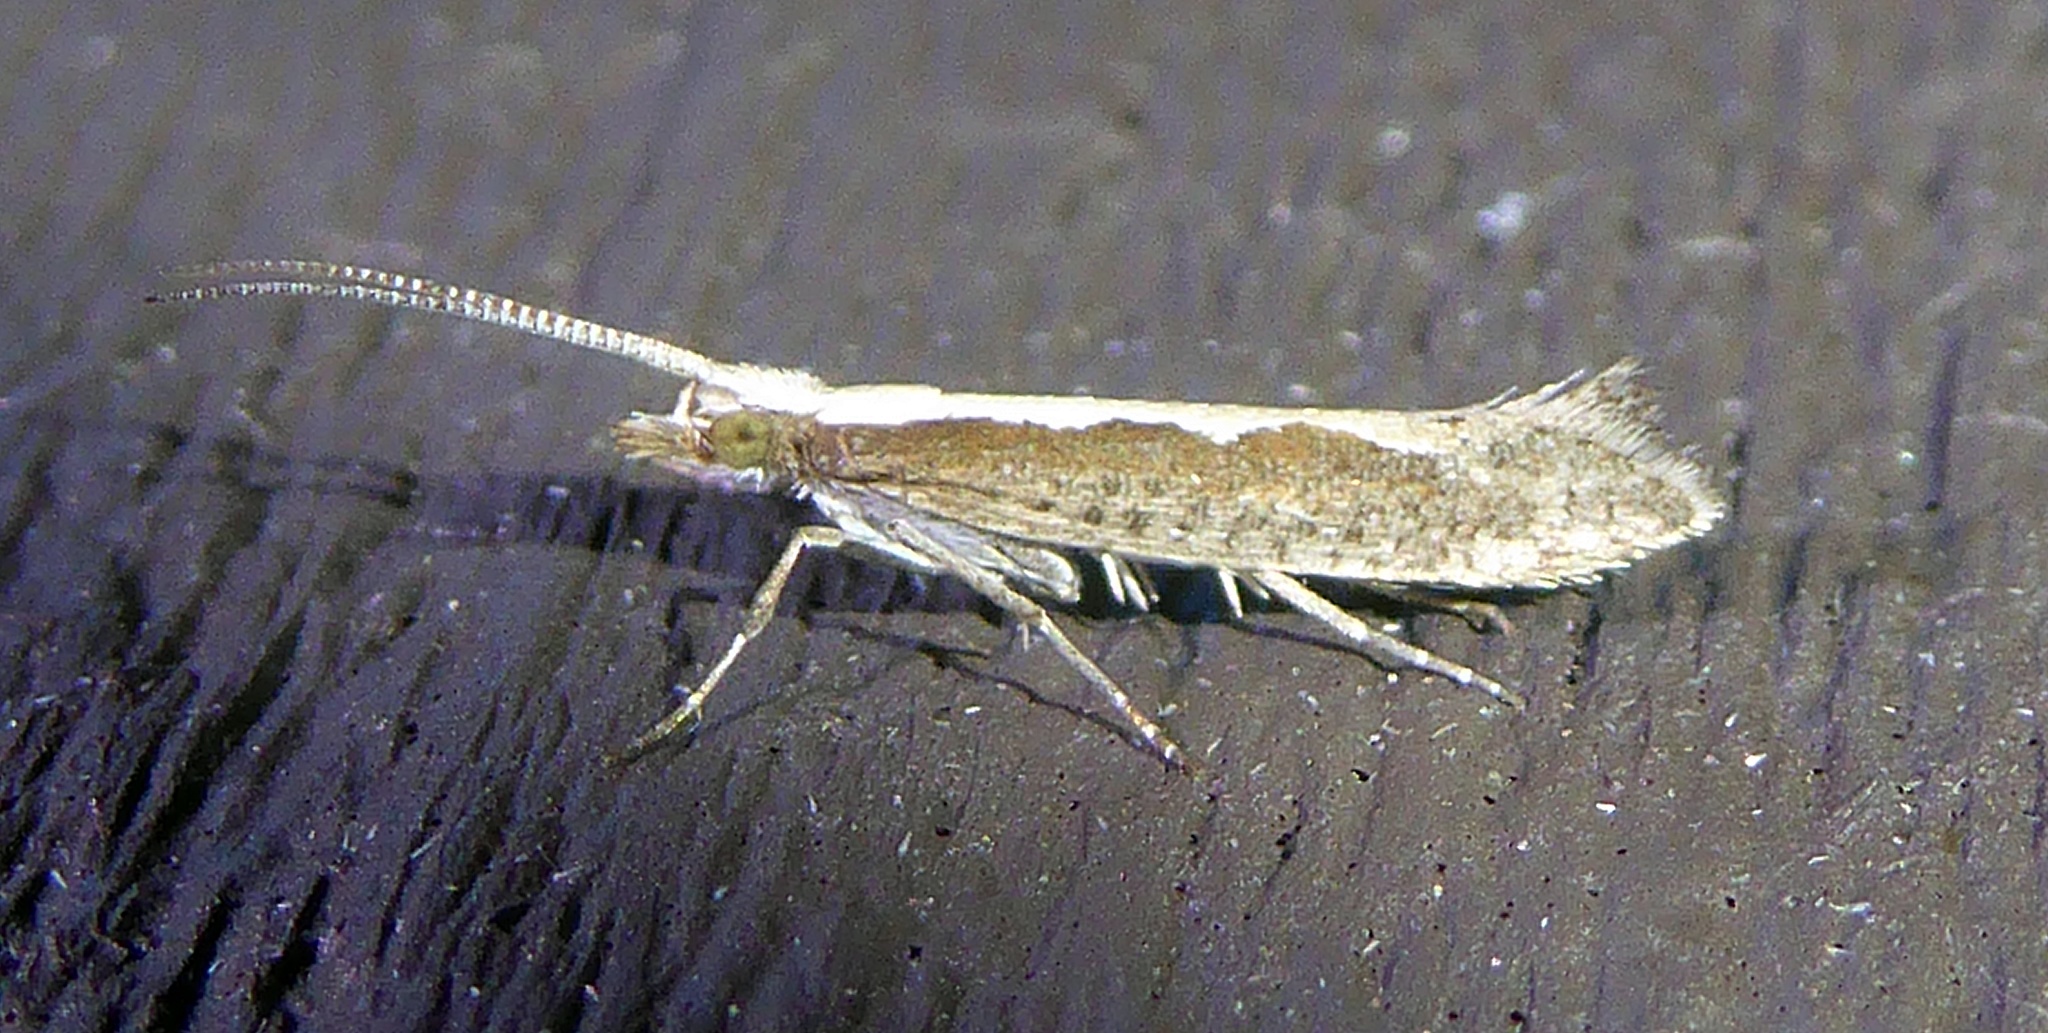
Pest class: diamondback_moth